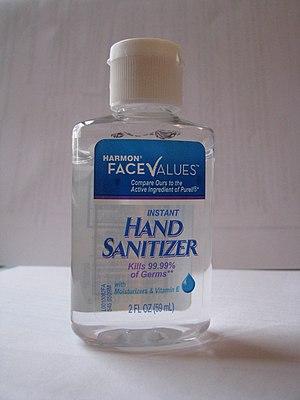
Les solutions hydroalcooliques ou hydro-alcooliques sont des solutions aseptisantes cutanées. Elles sont employées afin d'assurer l'hygiène des mains. Elles agissent par contact direct et mécanique et s'utilisent sans eau.